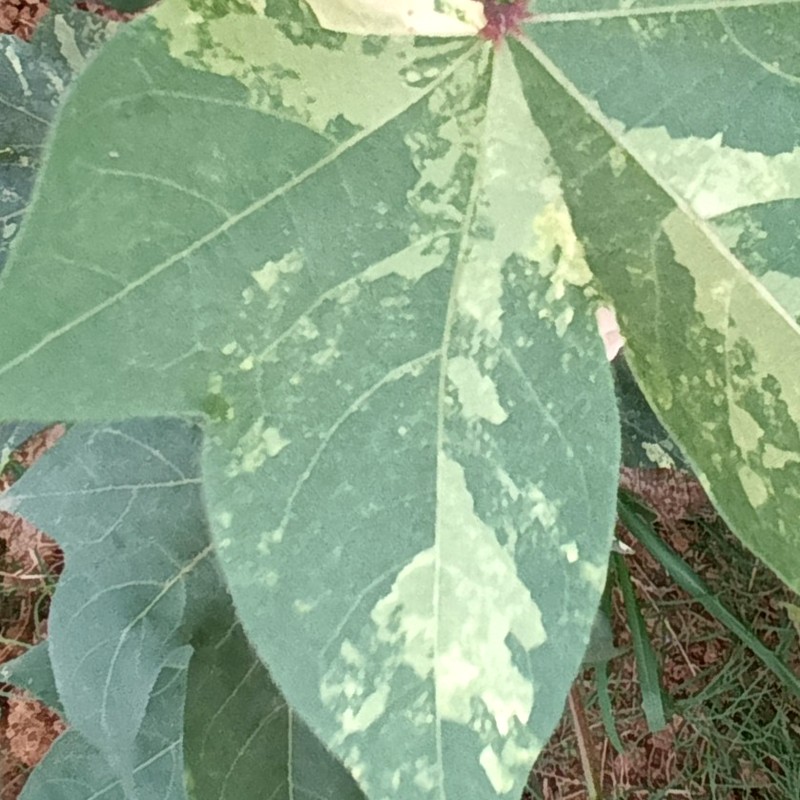
Label: Leaf Variegation